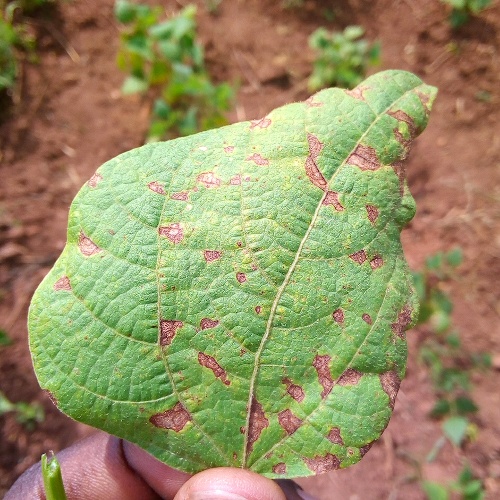
Leaf condition: angular_leaf_spot